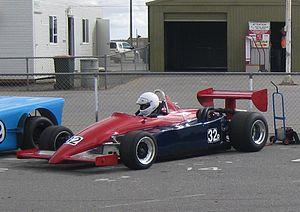
Ralt ou Ralt Engineering Ltd est un constructeur de monoplaces de course et une ancienne écurie britannique de sport automobile. La société est fondée en 1974 par l'ex-associé de Jack Brabham, Ronald Sidney Tauranac, dit « Ron Tauranac », après la vente de Brabham à Bernie Ecclestone, fin 1971. Elle doit son nom à la Ralt 500, la voiture aux mains de laquelle remporta, en 1954, le CAMS NSW Hillclimb Championship, le championnat de Nouvelle-Galles du Sud de course de côte de la Confédération australienne du sport automobile.